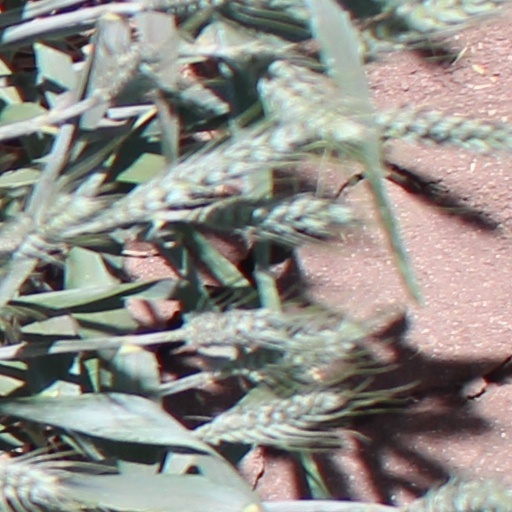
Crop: wheat